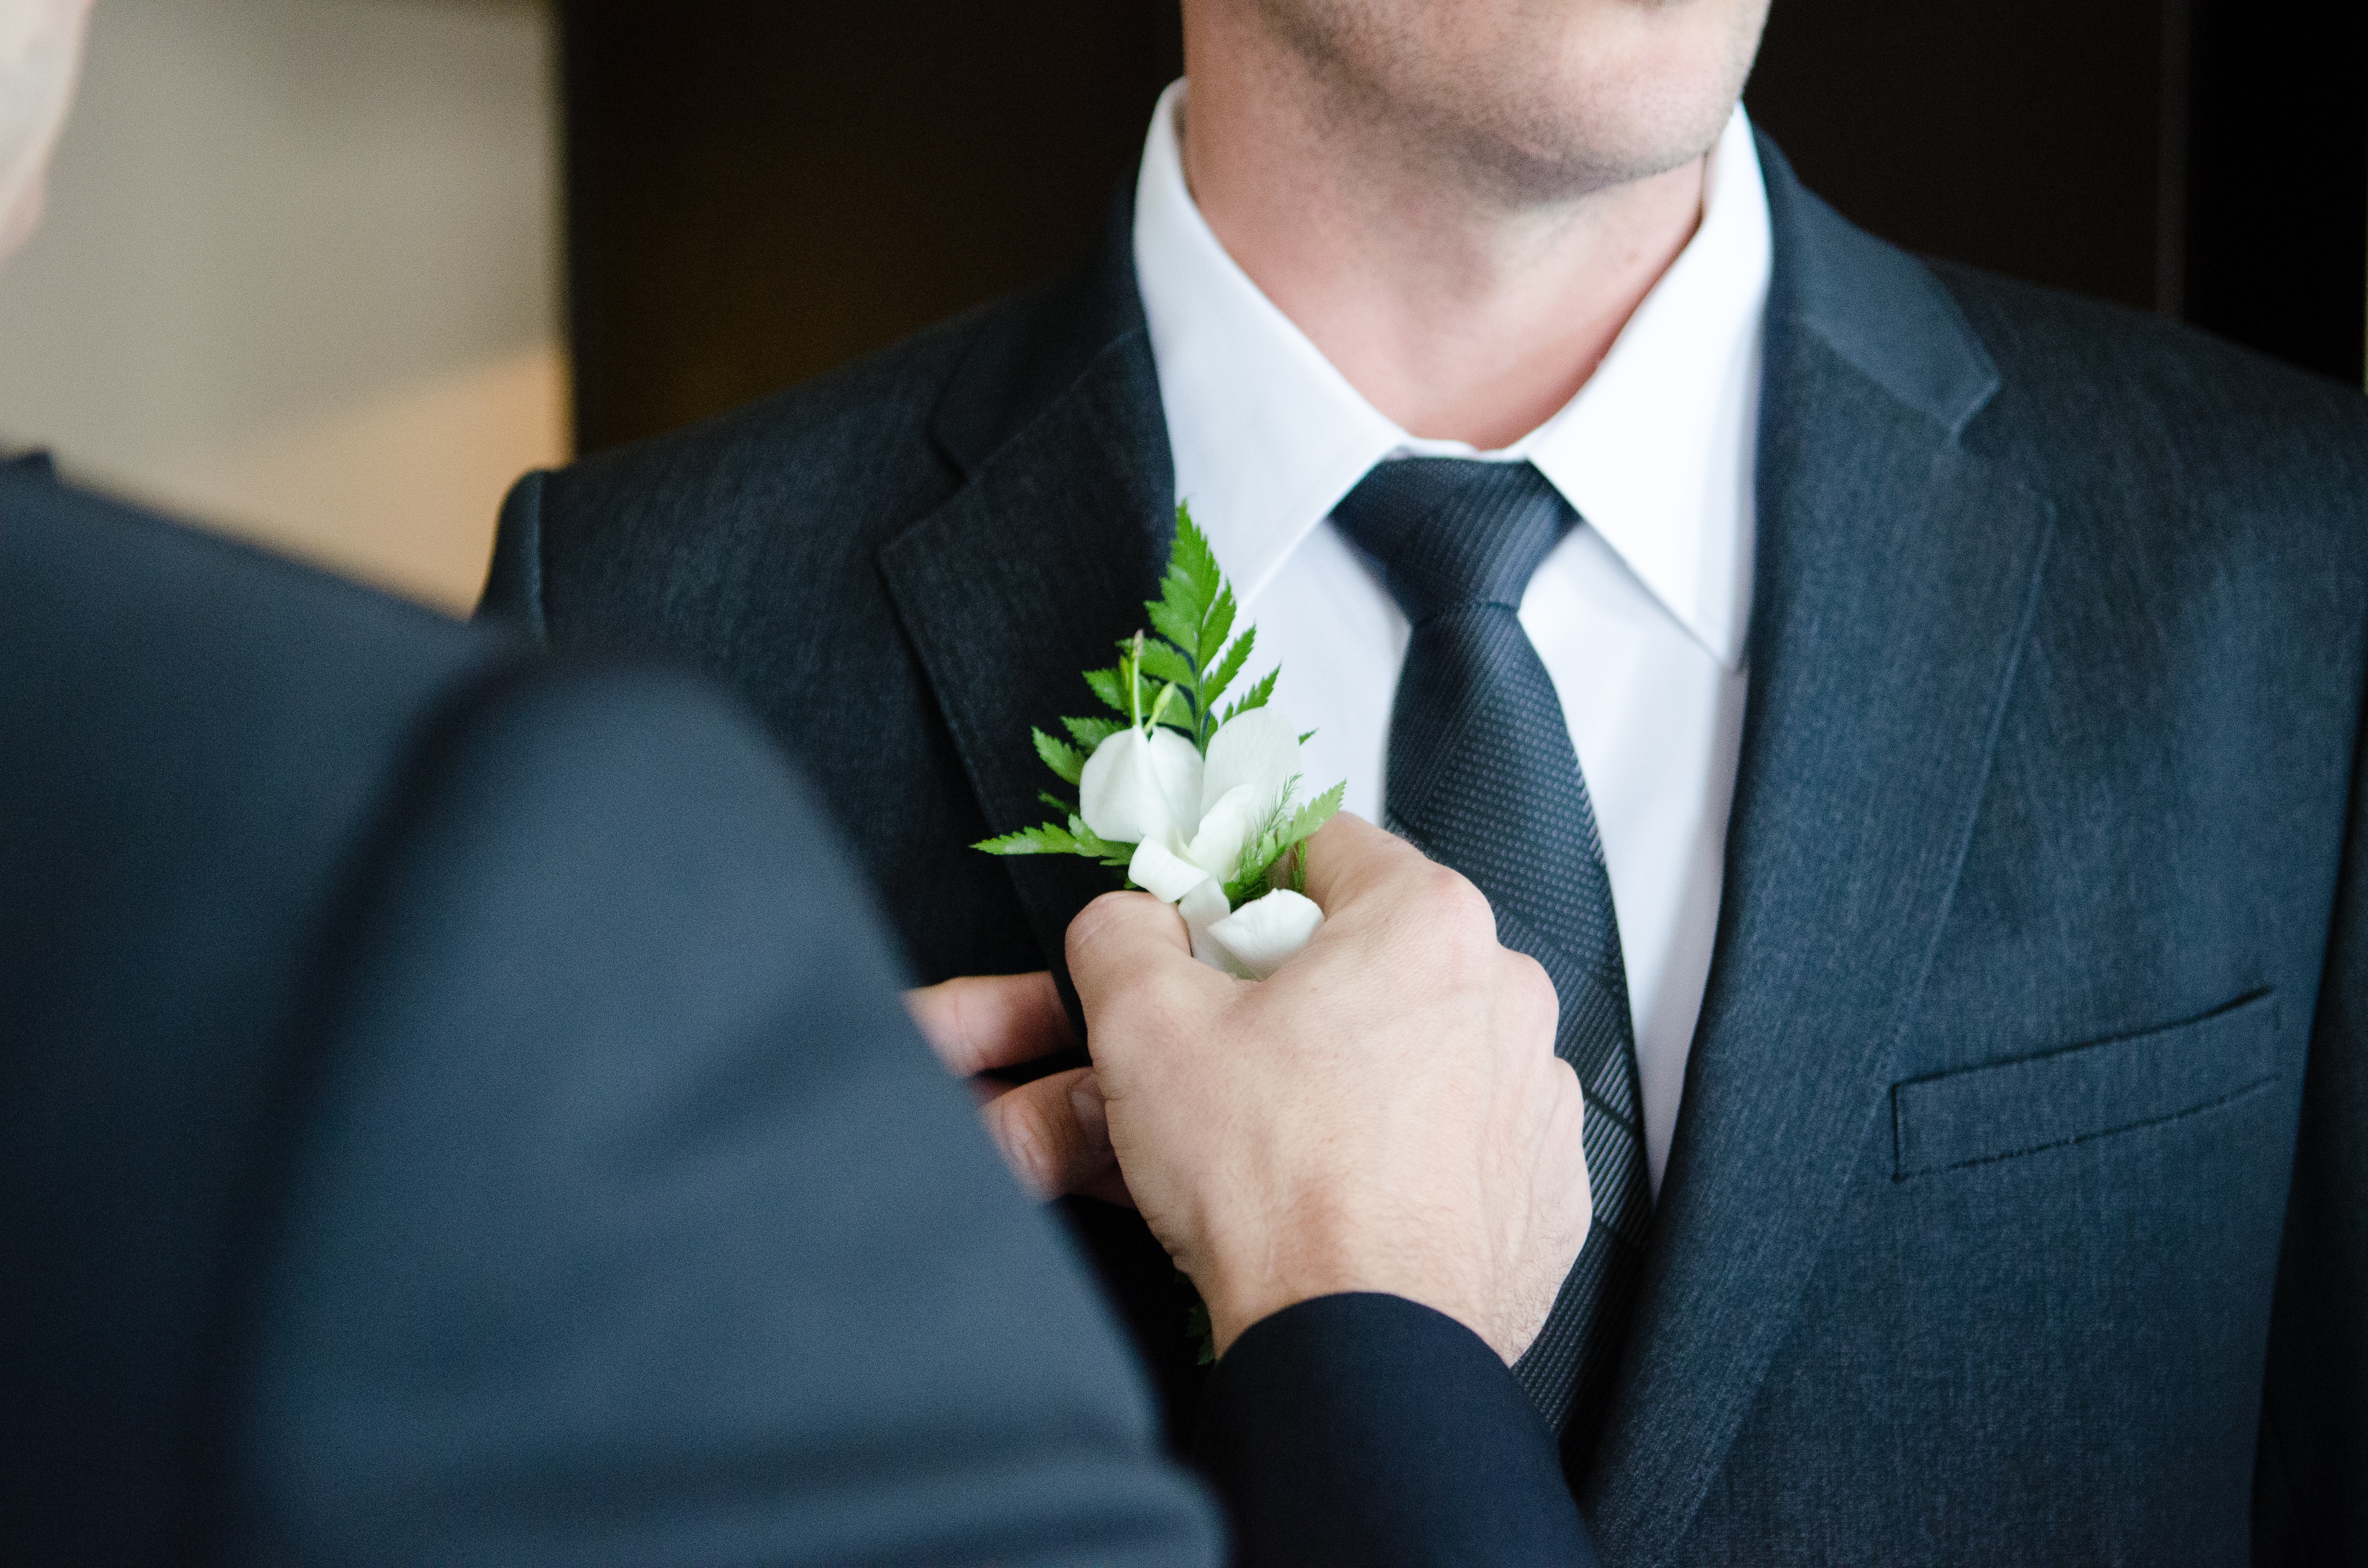
man, people, photography, male, blue, wedding, bride, groom, ceremony, photograph, suits, bridegroom, formal wear, designer suit